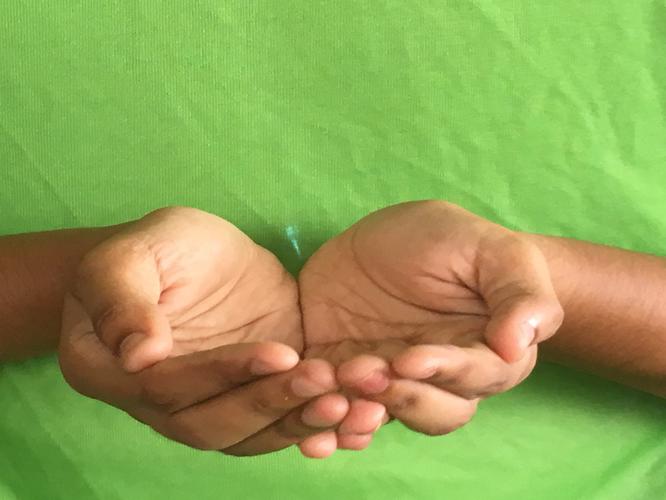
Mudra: Pushpaputa
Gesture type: double_hand